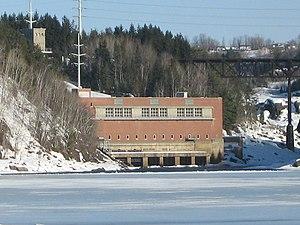
Centrale Shawinigan-3, à Shawinigan, Québec (Canada)
La centrale de Shawinigan-3 est une centrale hydroélectrique et un barrage d'Hydro-Québec érigés sur la rivière Saint-Maurice, à Shawinigan, dans la région administrative de la Mauricie, au Québec. Cette centrale, d'une puissance installée de 184 MW, a été mise en service en 1948.